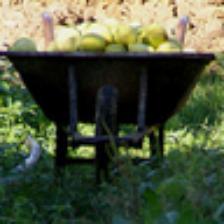
Label: NonHuman